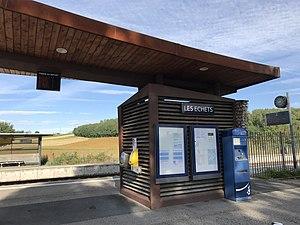
Gare des Échets en août 2017.
Les Échets est une localité située sur le territoire de la commune de Miribel, dans l'Ain. Si le bourg de Miribel est situé dans la région de la Côtière, Les Échets est situé en Dombes.